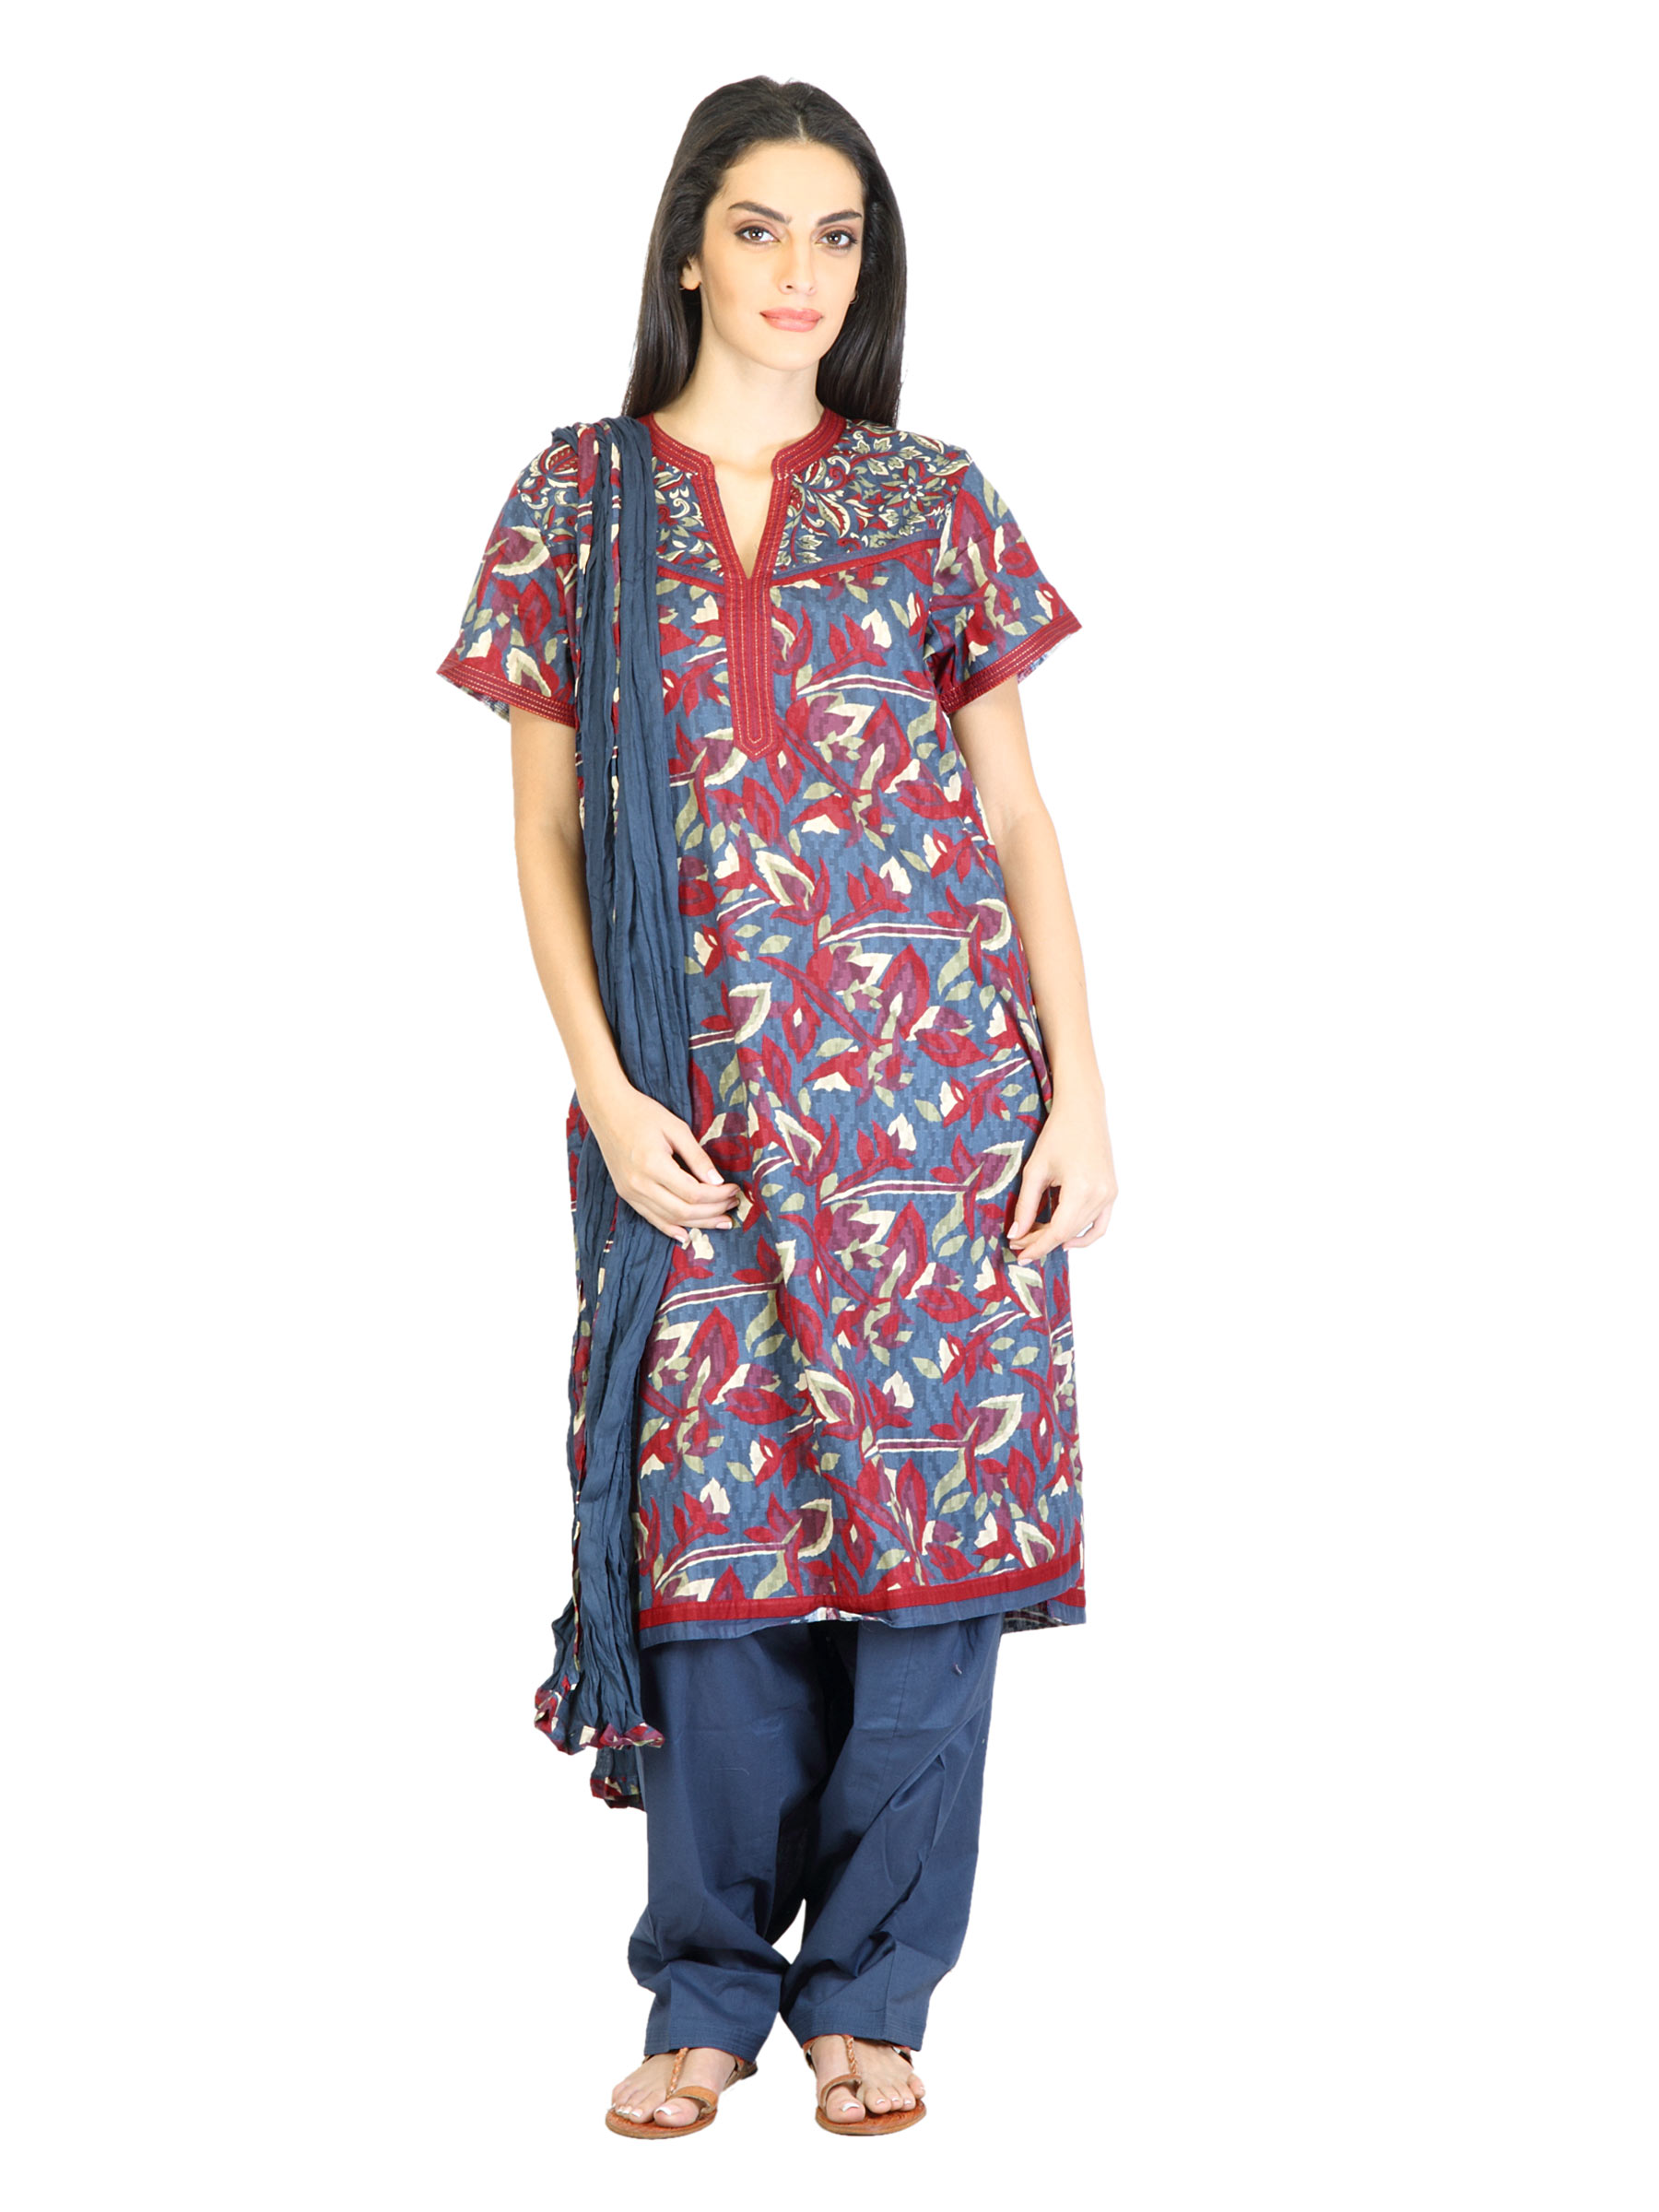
Biba Women Blue Printed Salwar Suit with Dupatta
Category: Apparel / Apparel Set / Kurta Sets
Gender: Women
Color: Blue
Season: Summer 2012
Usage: Ethnic